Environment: real
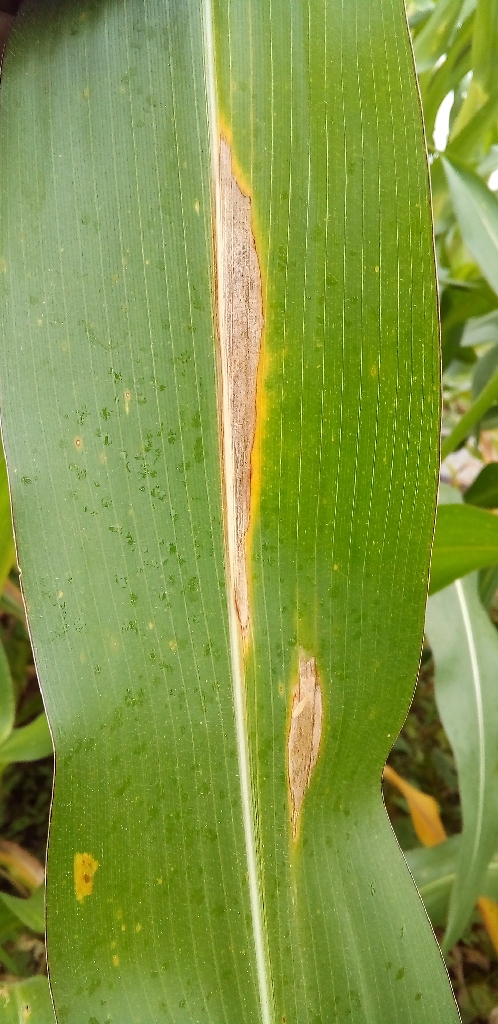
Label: northern_corn_leaf_blight